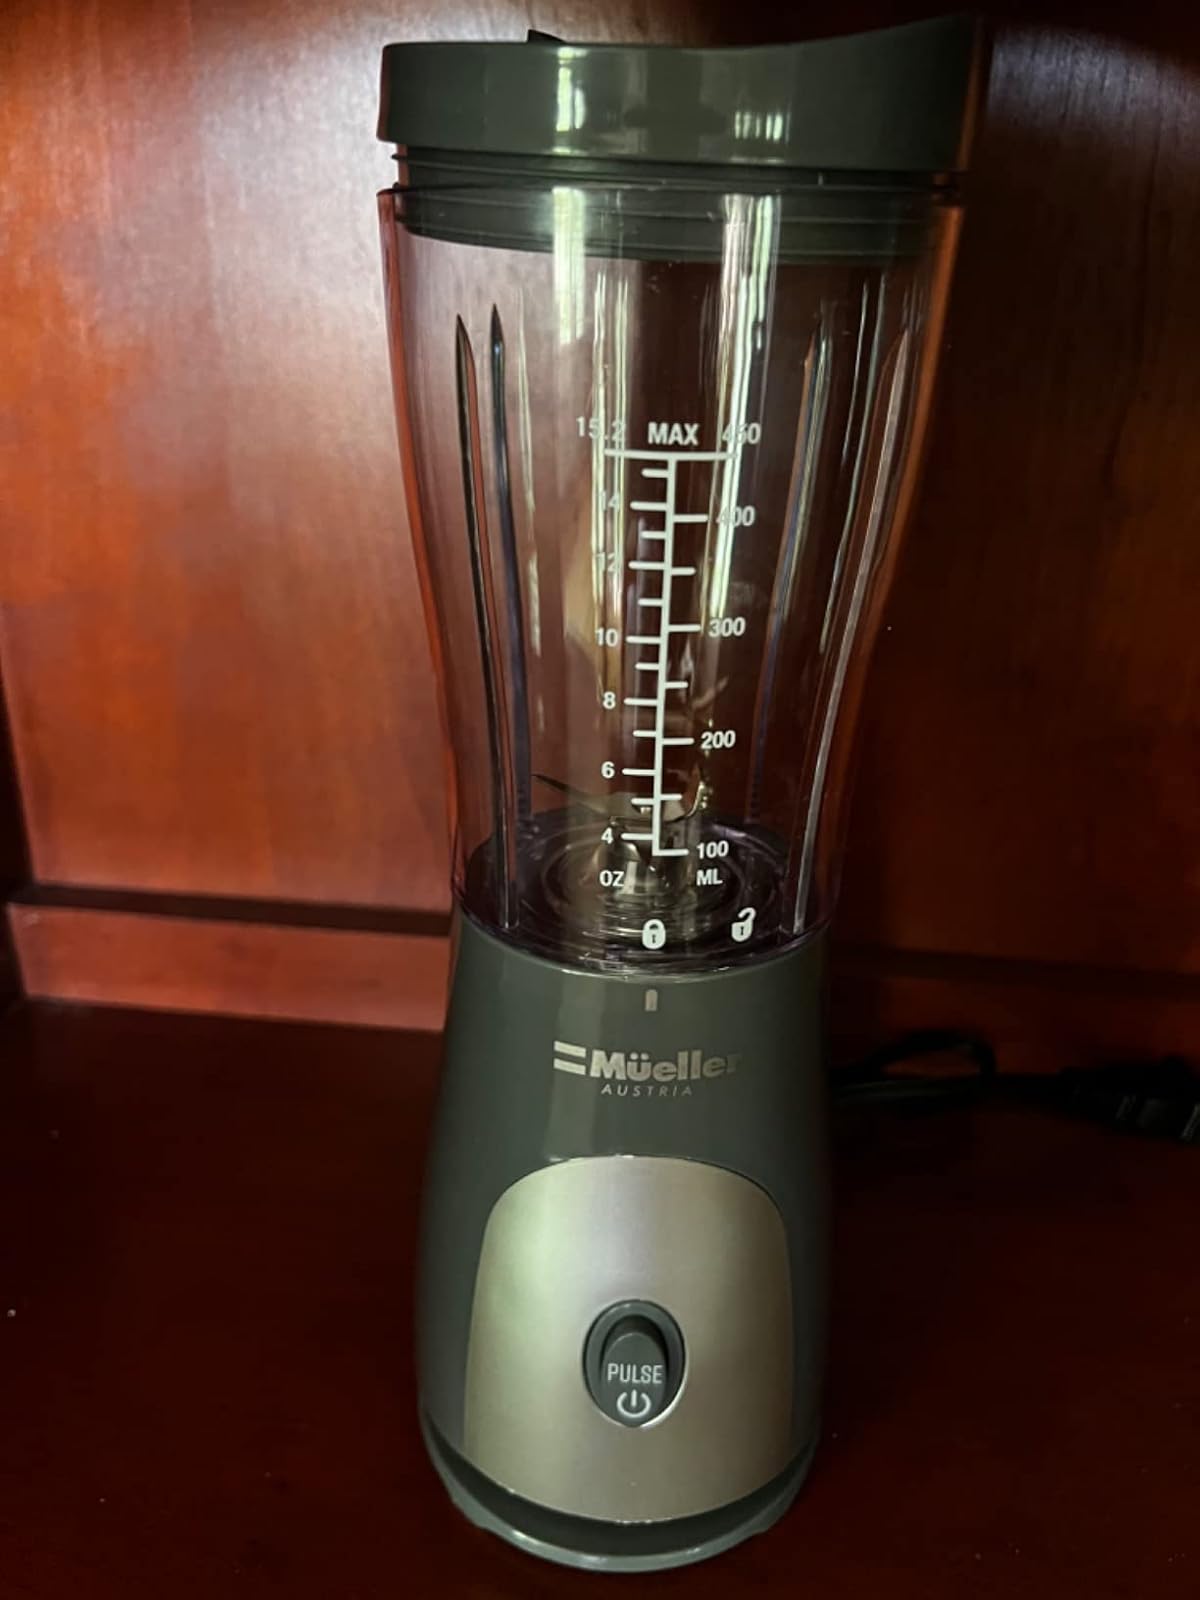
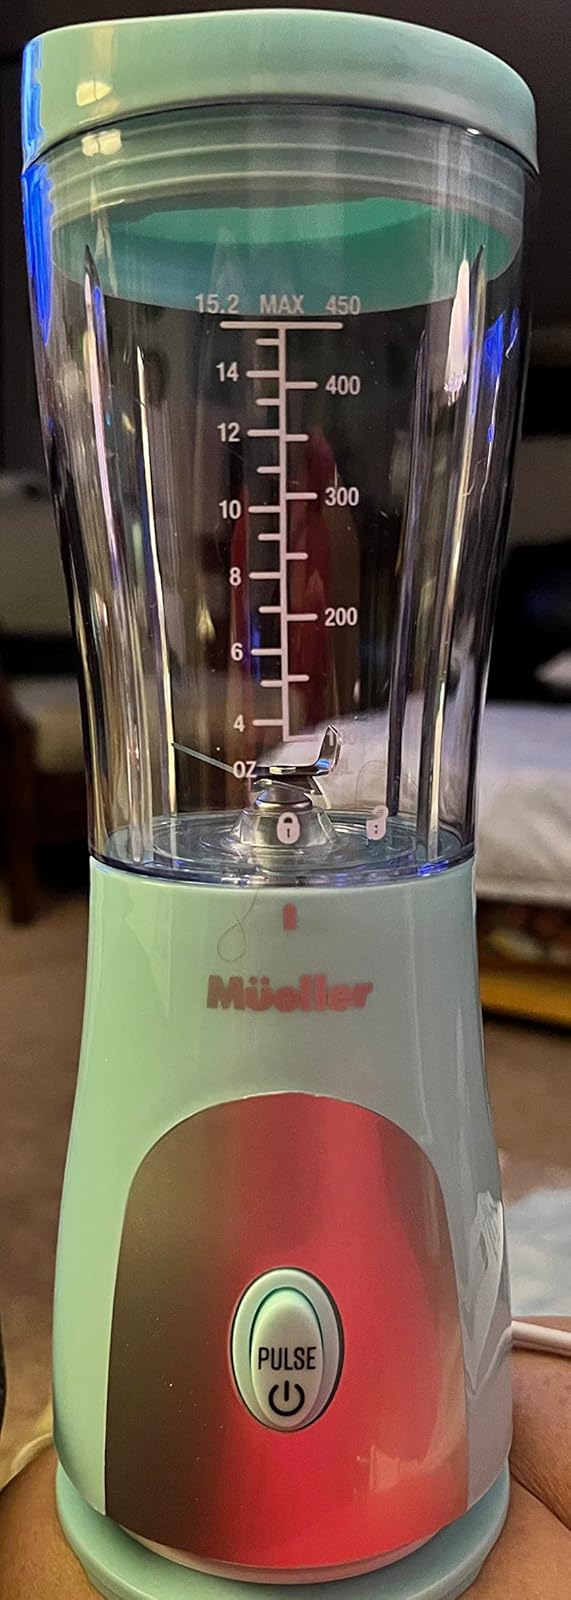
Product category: items_blender
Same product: no